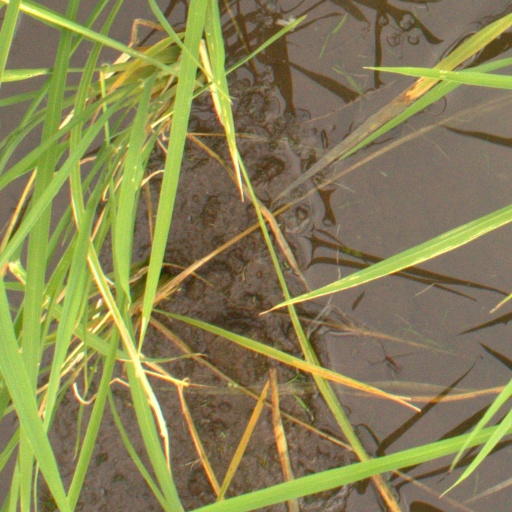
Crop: rice